People's Justice Party (Malaysia)

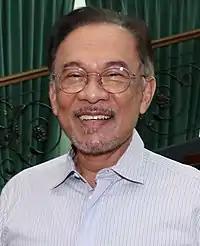
Anwar Ibrahim, founder and leader of the party

The economy of Malaysia was affected by the 1997 Asian financial crisis. The Deputy Prime Minister and Minister of Finance at the time, Anwar Ibrahim has instituted a series of economic reforms and austerity measures in response. These actions were exacerbated when he tabled controversial amendments to the Anti-Corruption Act that sought to increase the powers of the Malaysian Anti-Corruption Commission (MACC). The then Prime Minister Mahathir Mohamad disagreed with these measures and ultimately sacked Anwar from all his posts. This incident and the circumstances in which it happened led to a public outcry in what became known as the "Reformasi" movement, but it also resulted in the arrest and subsequent incarceration of Anwar on what many believed to be politically motivated charges of sexual misconduct and corruption.